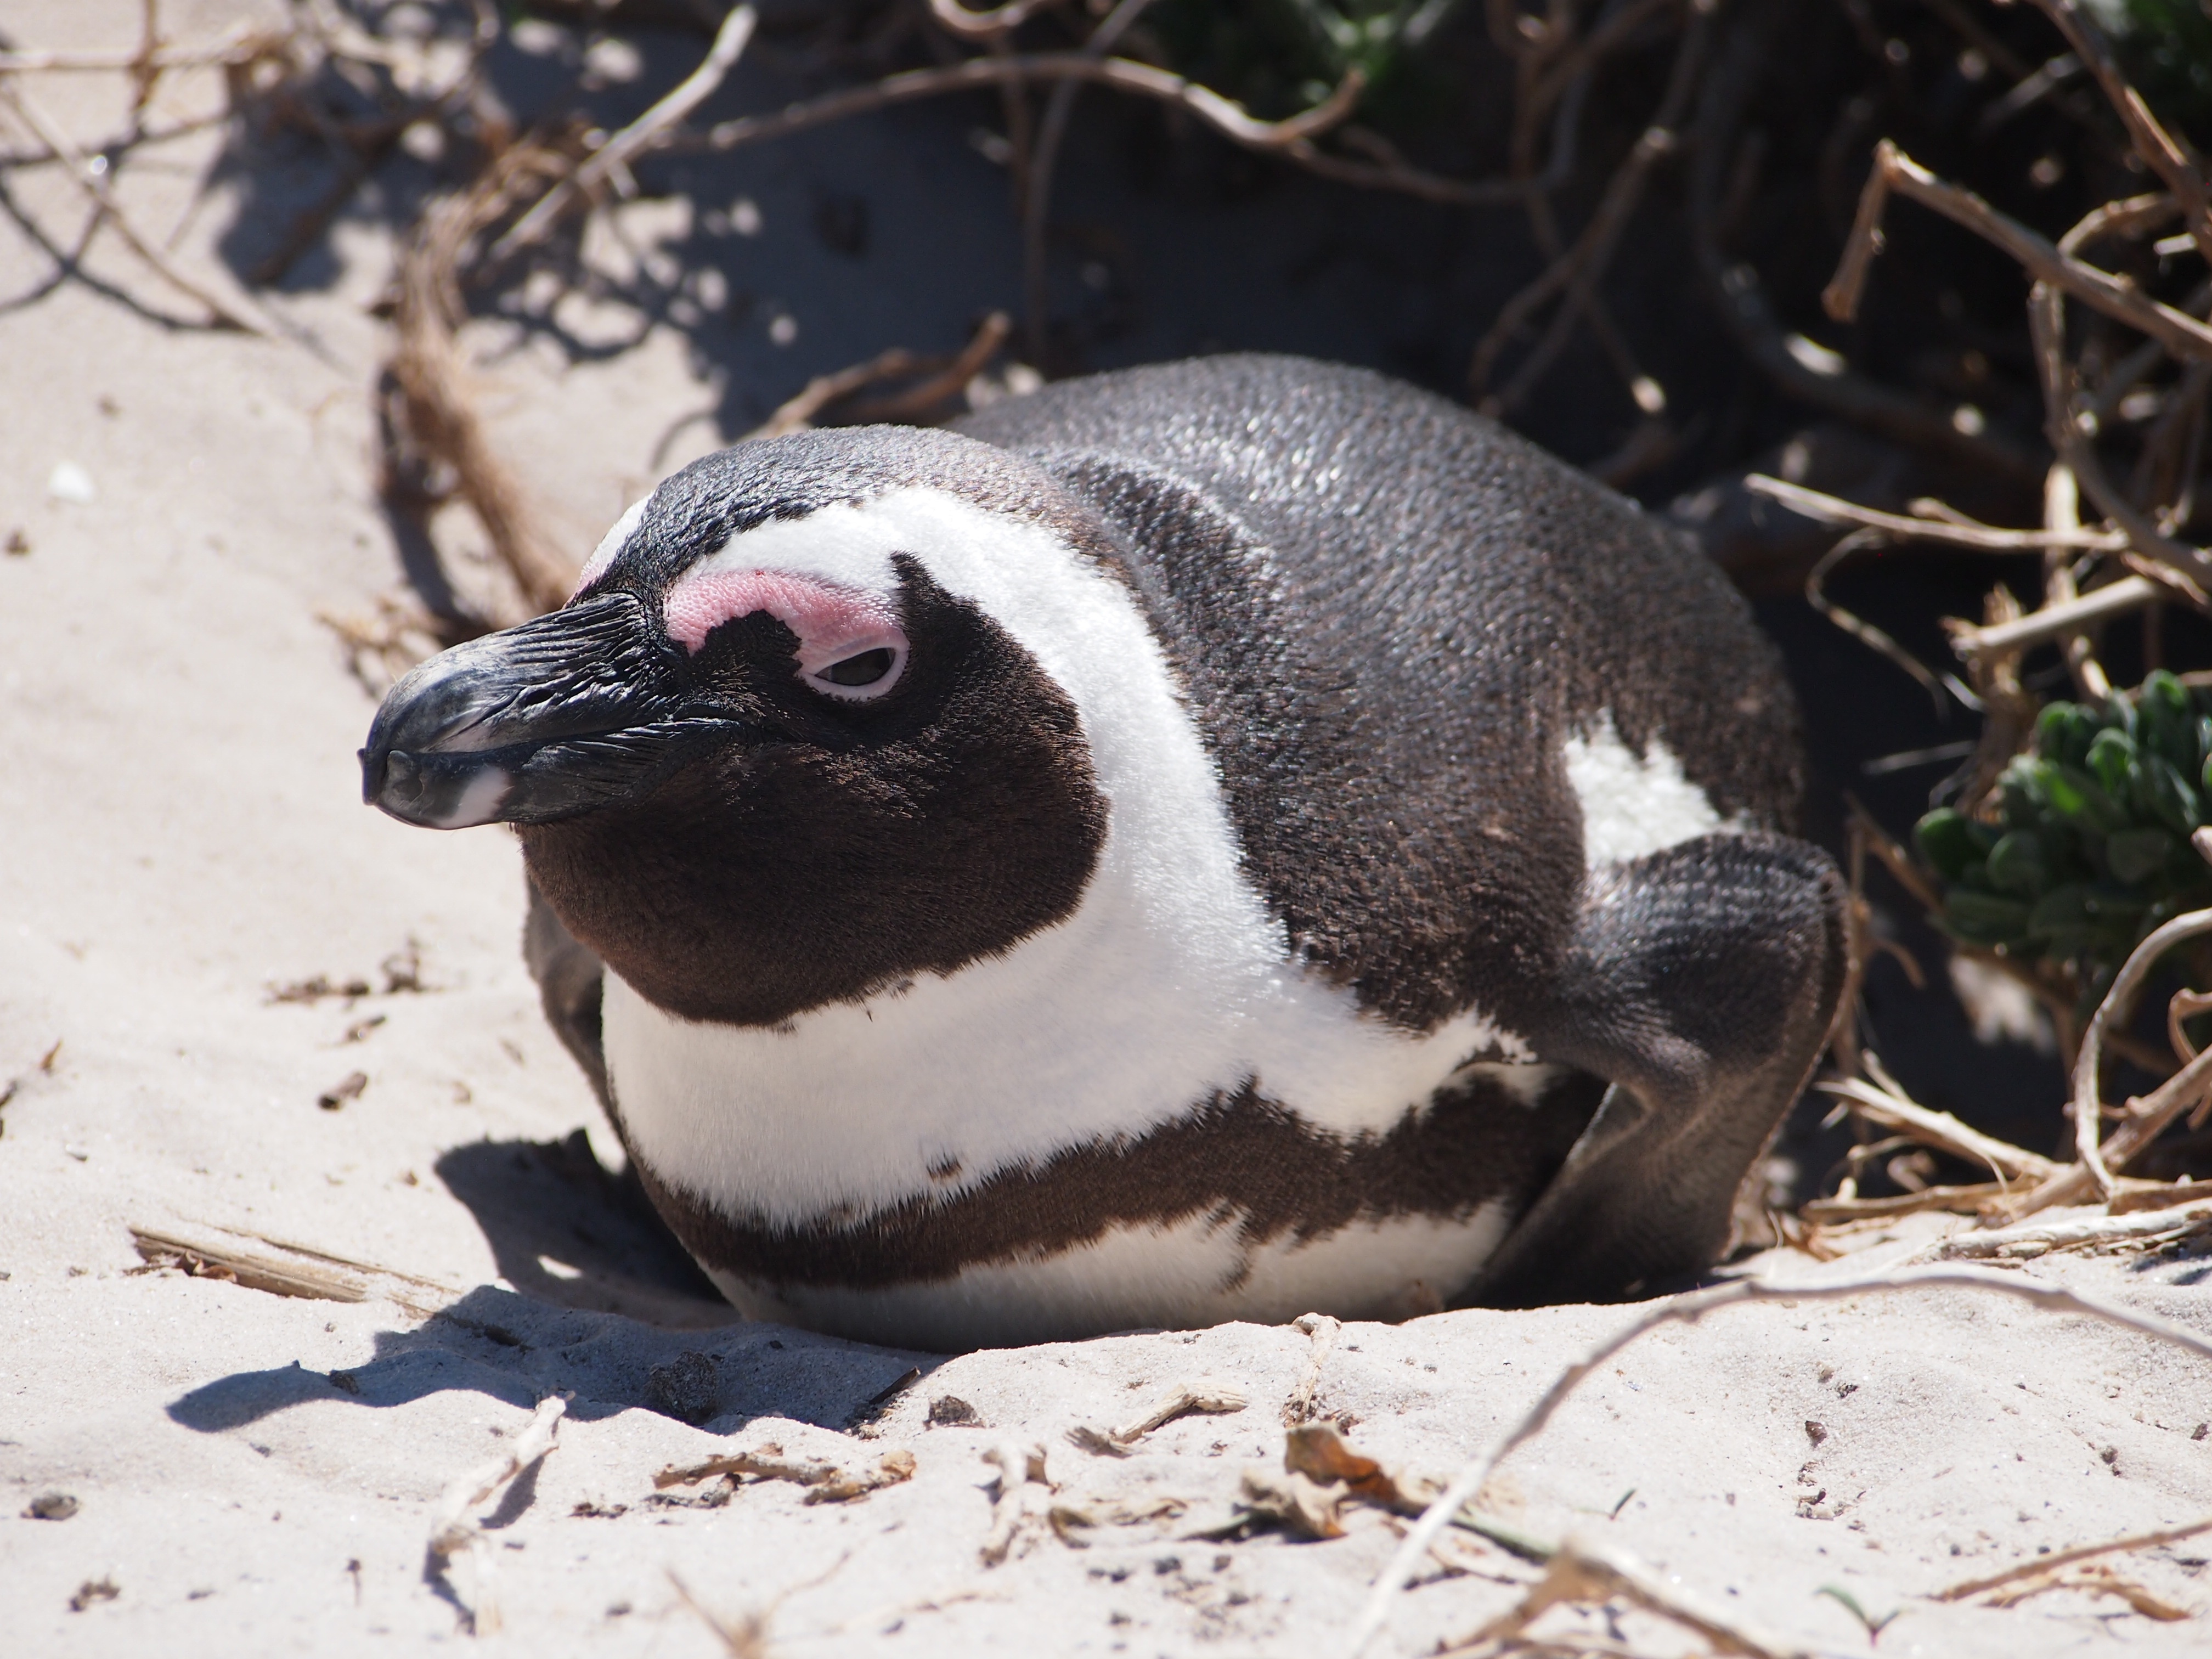
beach, sand, bird, wildlife, beak, fauna, penguin, close up, vertebrate, south africa, flightless bird